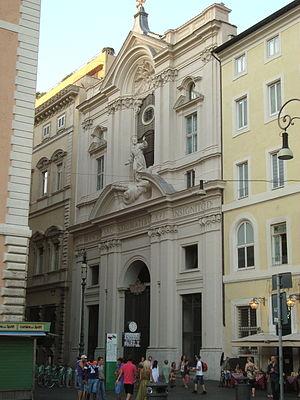
L'église Santissime Stimmate di San Francesco est une église romaine située dans le rione de Pigna sur la via dei Cestari à l'angle avec le largo di Torre Argentina. Elle est dédiée à François d'Assise.